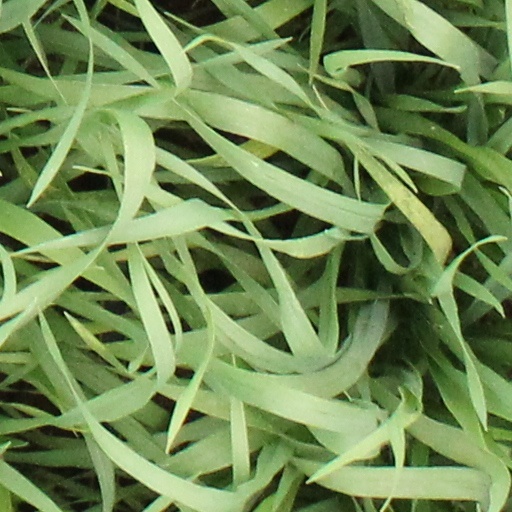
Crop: wheat